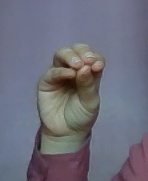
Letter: ha